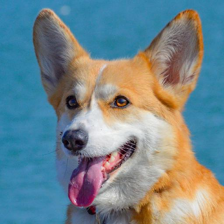
Label: animals